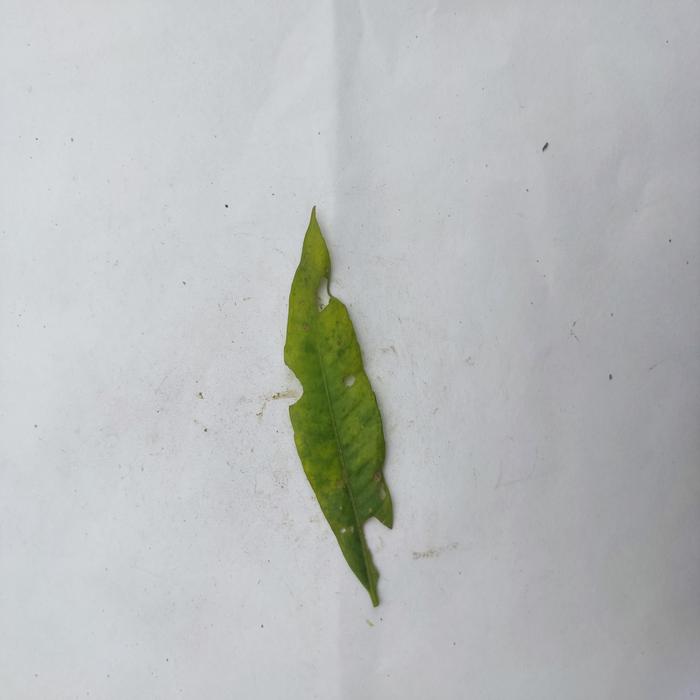
Crop: Hog Plum
Leaf condition: Anthracnose